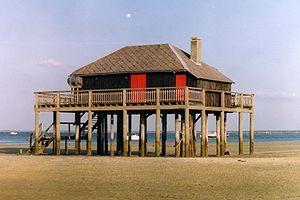
Une cabane tchanquée est une cabane en bois perchée sur pilotis typique du bassin d'Arcachon. Les deux cabanes tchanquées de l'île aux Oiseaux, situées sur la commune de La Teste-de-Buch, sont devenues l'emblème du Bassin et constituent, avec la dune du Pilat, l'un des motifs les plus représentés.